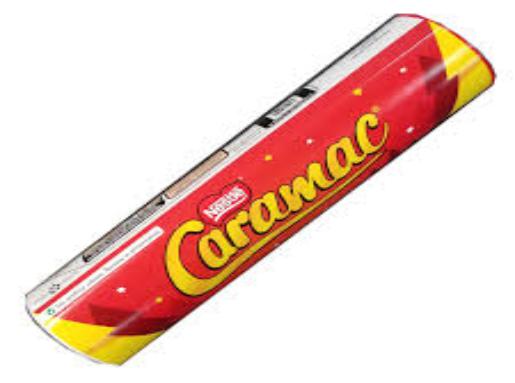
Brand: Caramac
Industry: Food